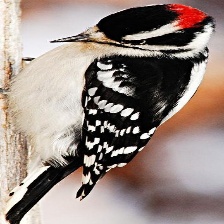
Species: DOWNY WOODPECKER
Scientific name: PICOIDES PUBESCENS